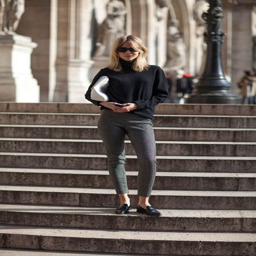
great style and a bag in tones of gray and black would 've looked great with this outfit !